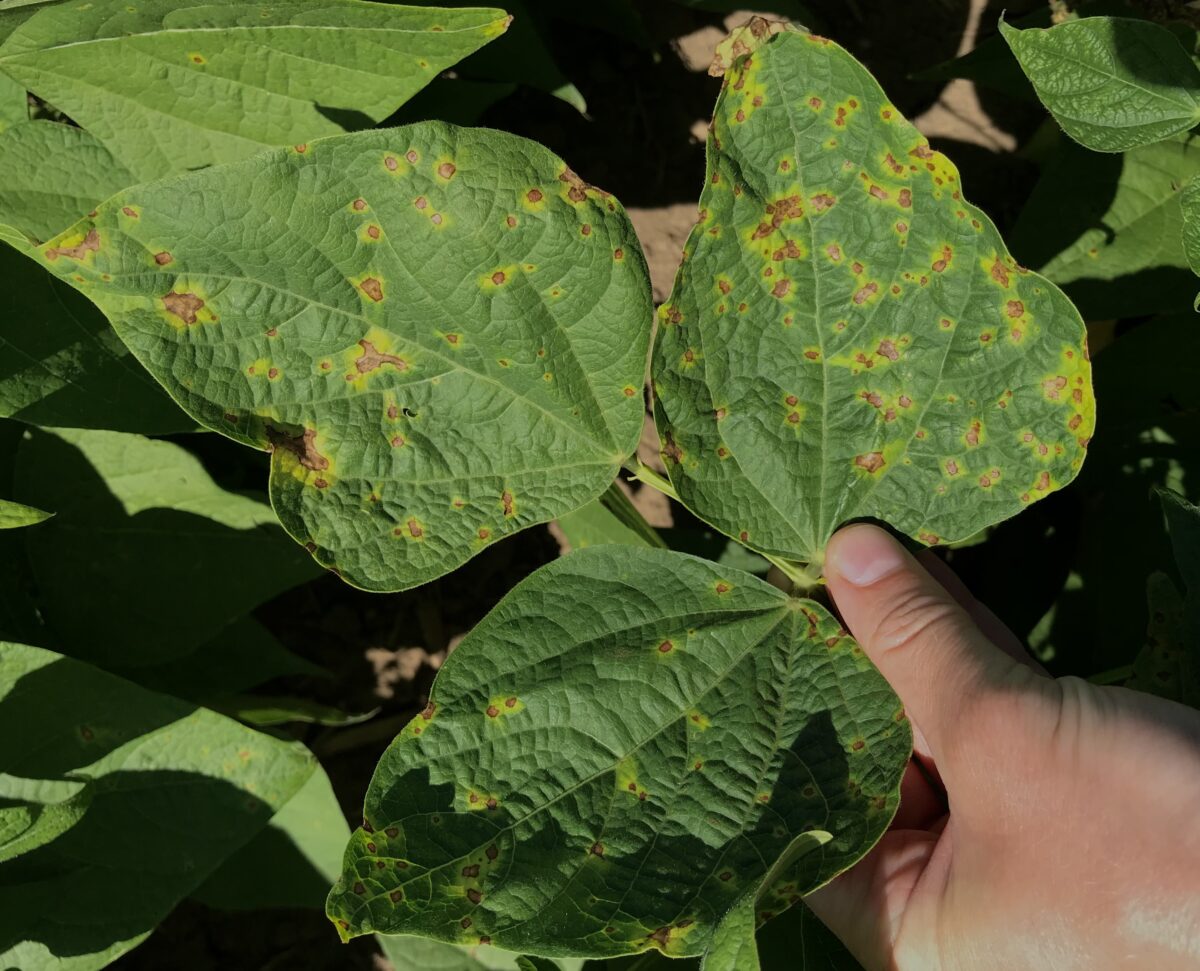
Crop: unknown
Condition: bean_bean_halo_blight